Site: brandenburg
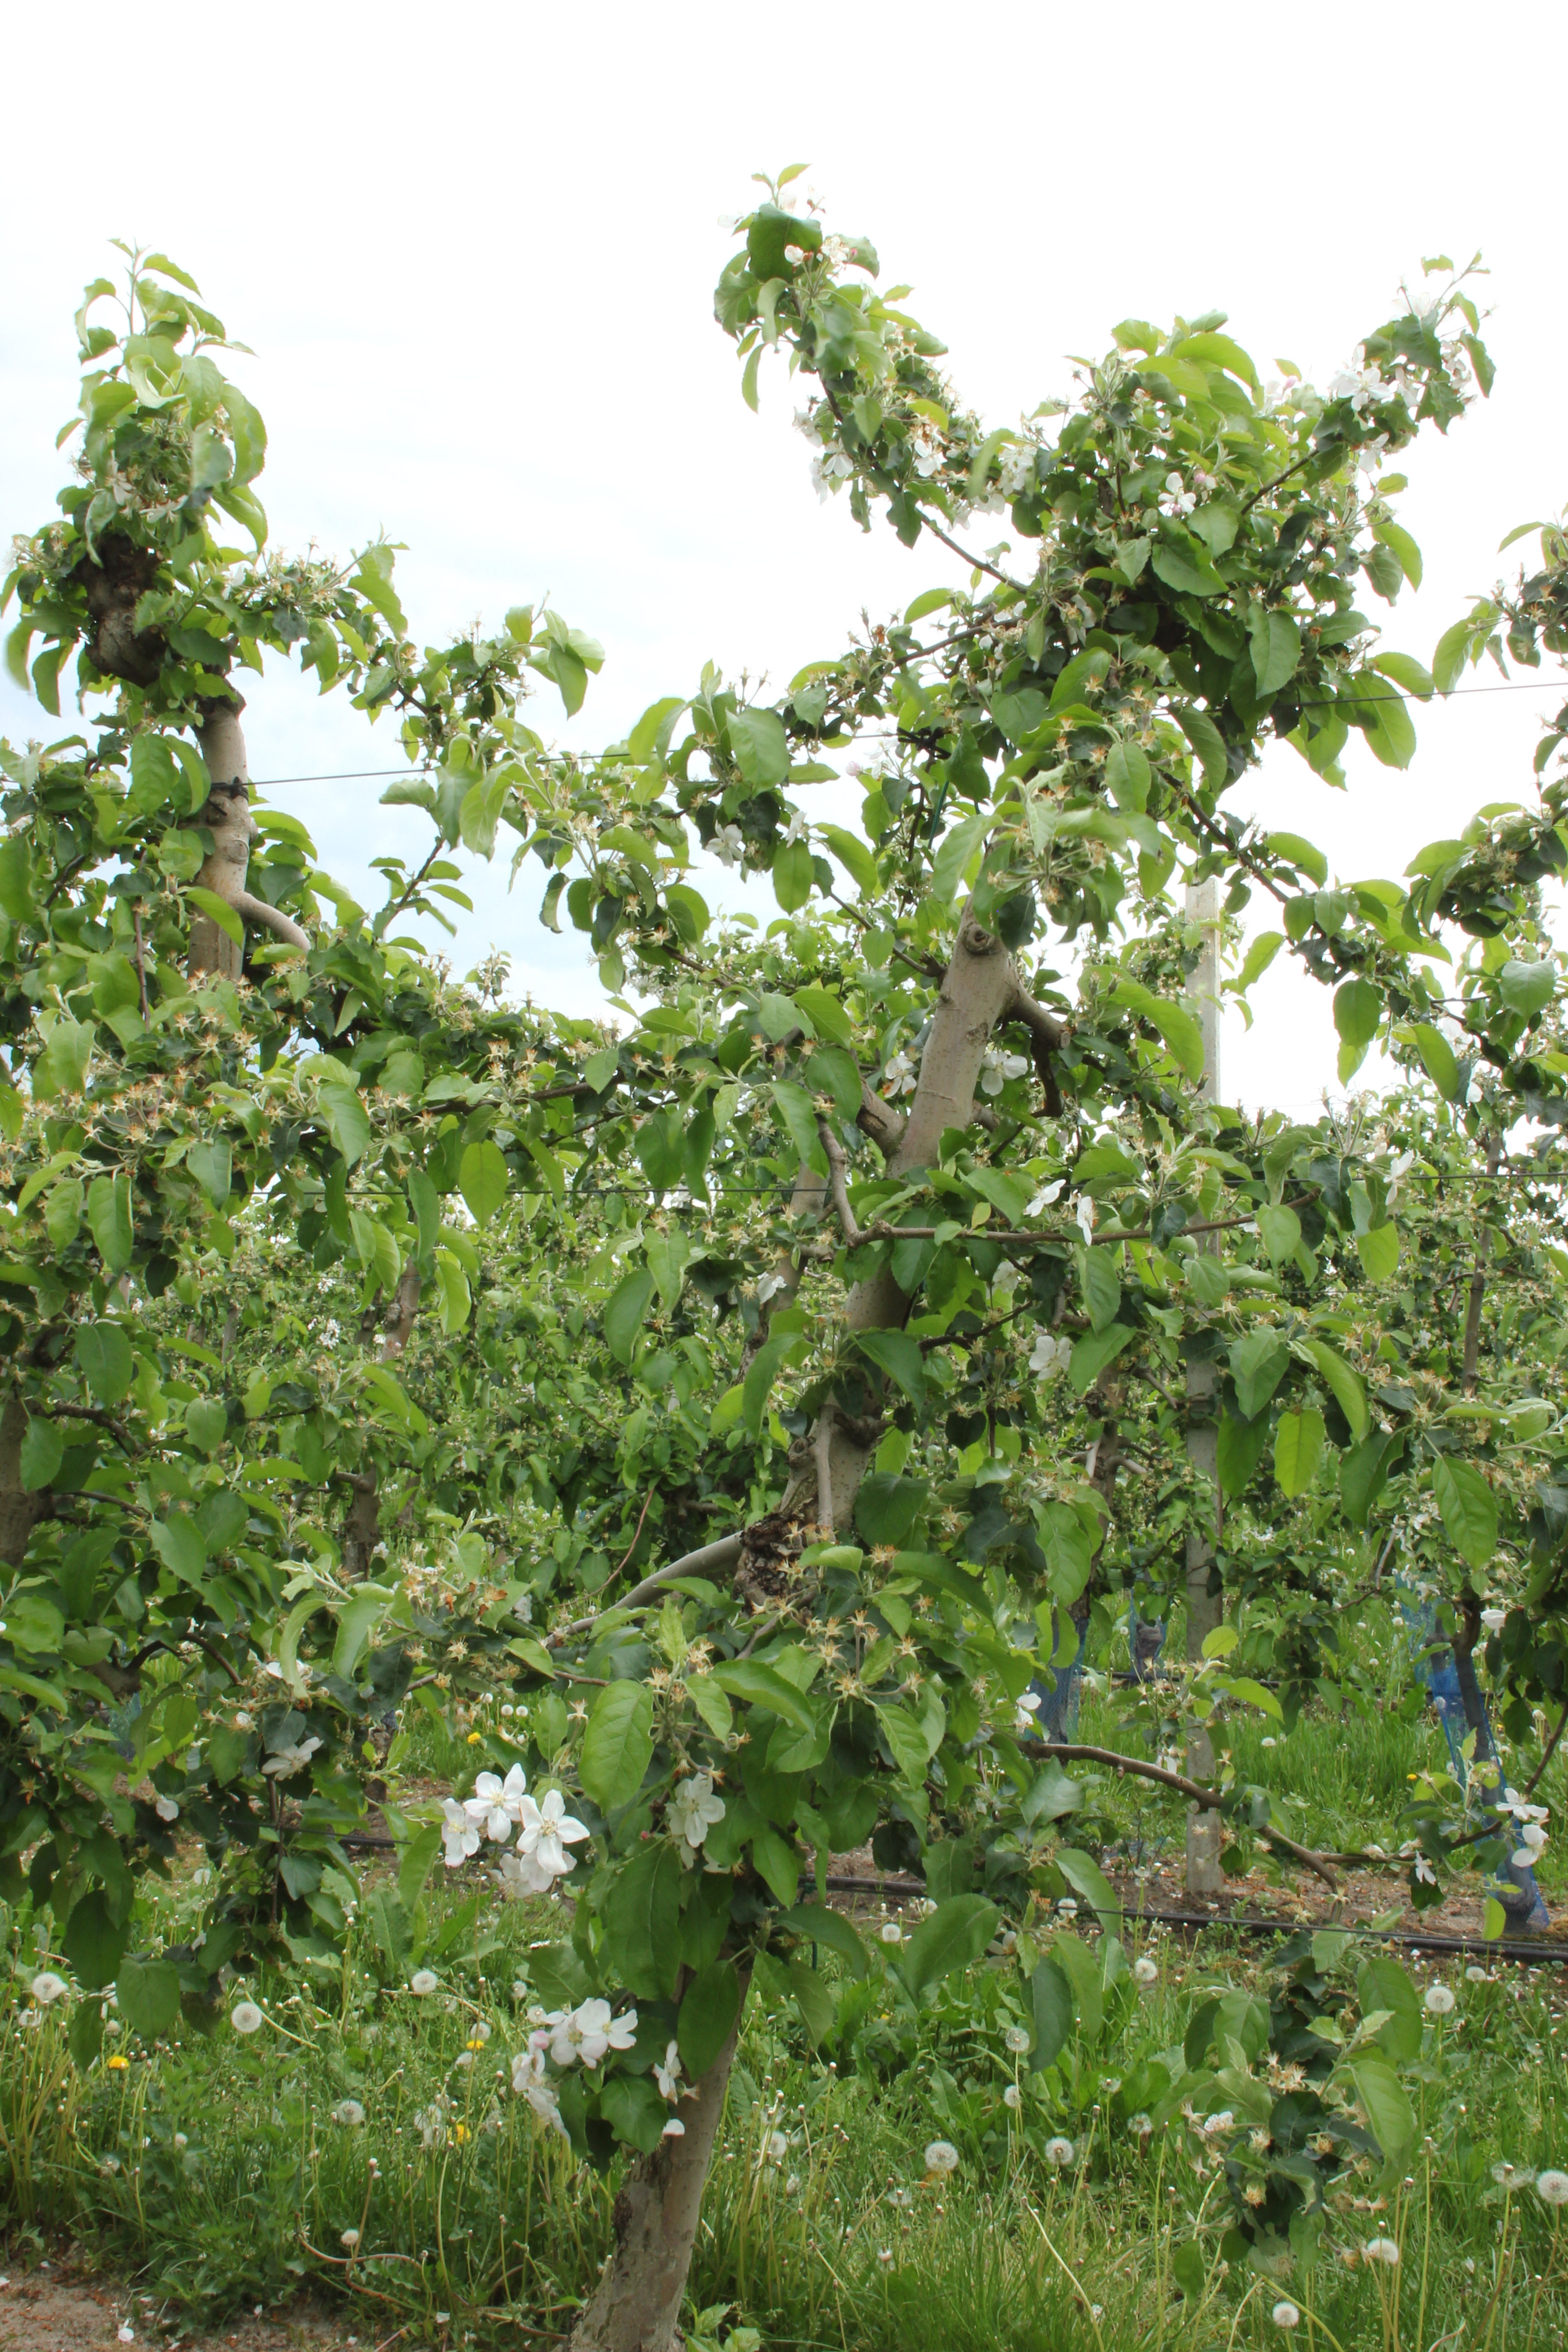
Growth stage (BBCH 67): Flowering